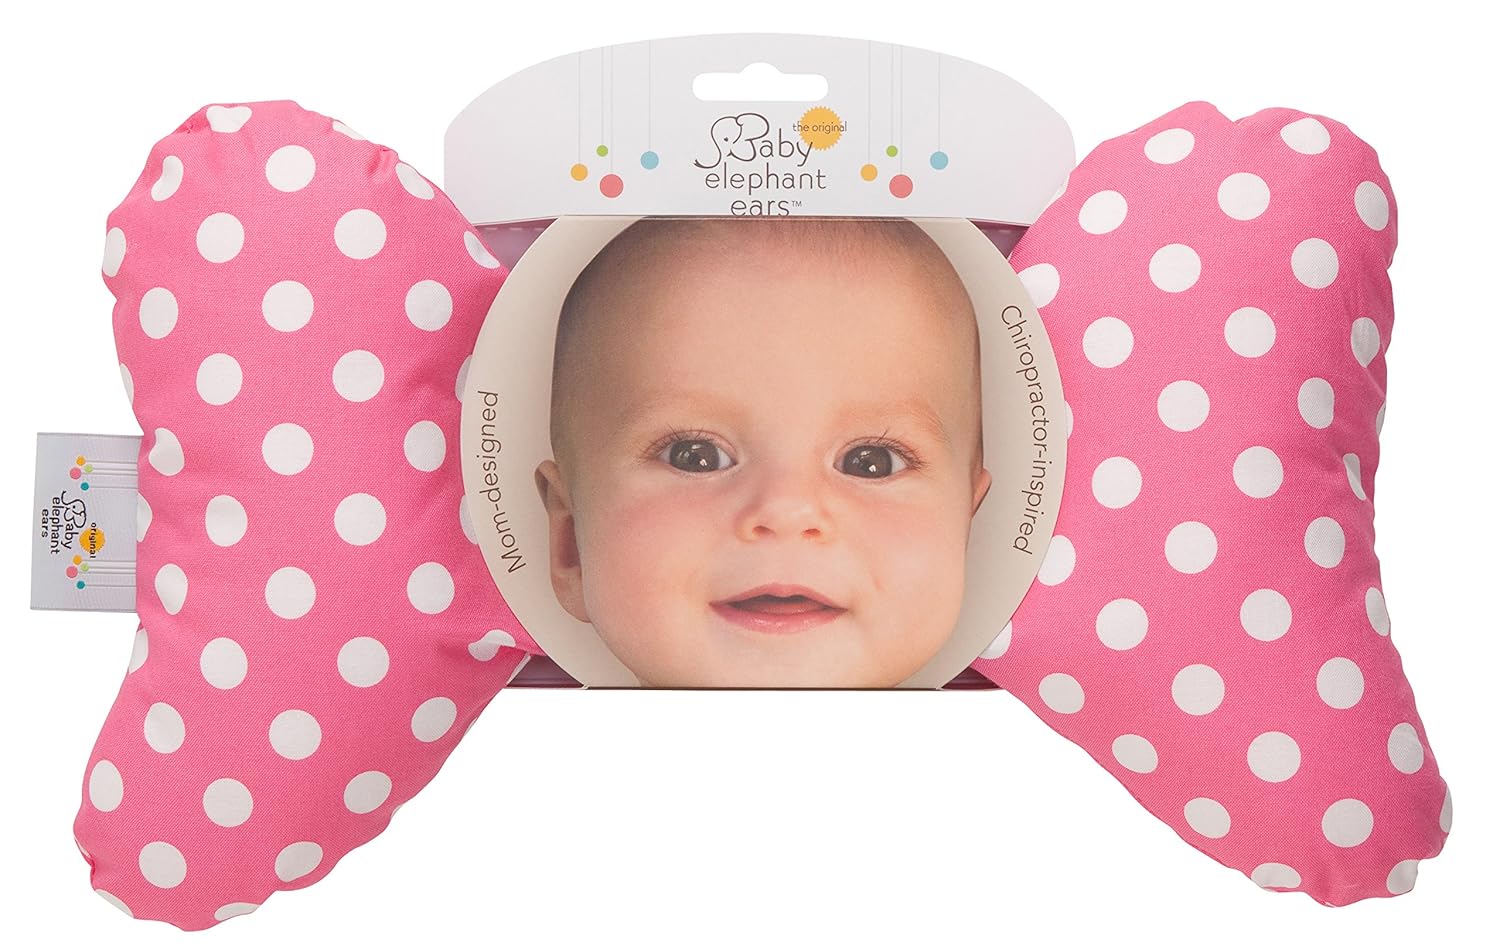
Baby Elephant Ears Head Support Pillow (Pink Dot)
Category: Baby
What are baby elephant ears? Unparalleled in style and function, Baby Elephant Ears is a multi-use headrest providing spinal/neck alignment and comfort. By simply placing the pillow behind your baby’s head you will give your baby superior head/neck support and encourage healthy, strong posture development. Take it with you wherever you go Chiropractor-inspired and mom-designed, Baby Elephant Ears can go wherever baby goes - stroller, swing, carseat, changing table, wherever and whenever support is needed. Baby Elephant Ears is fully washable and requires no attachments, straps or special skills - just simple, loving use. Baby Elephant Ears were designed to best support the 0-2 year old cranial-spinal developmental stages. However, Baby Elephant Ears can and should be used as long as it fits the child safely & securely. 100% cotton. Machine wash cold, warm dry.
Features: 100% Cotton/100% Polyester Fibers | Made in USA and Imported | multi-use headrest providing spinal/neck alignment and comfort | can go wherever baby goes - stroller, swing, carseat, changing table | designed to best support the 0-2 year old cranial-spinal developmental stages | 100% cotton. Machine wash cold, warm dry